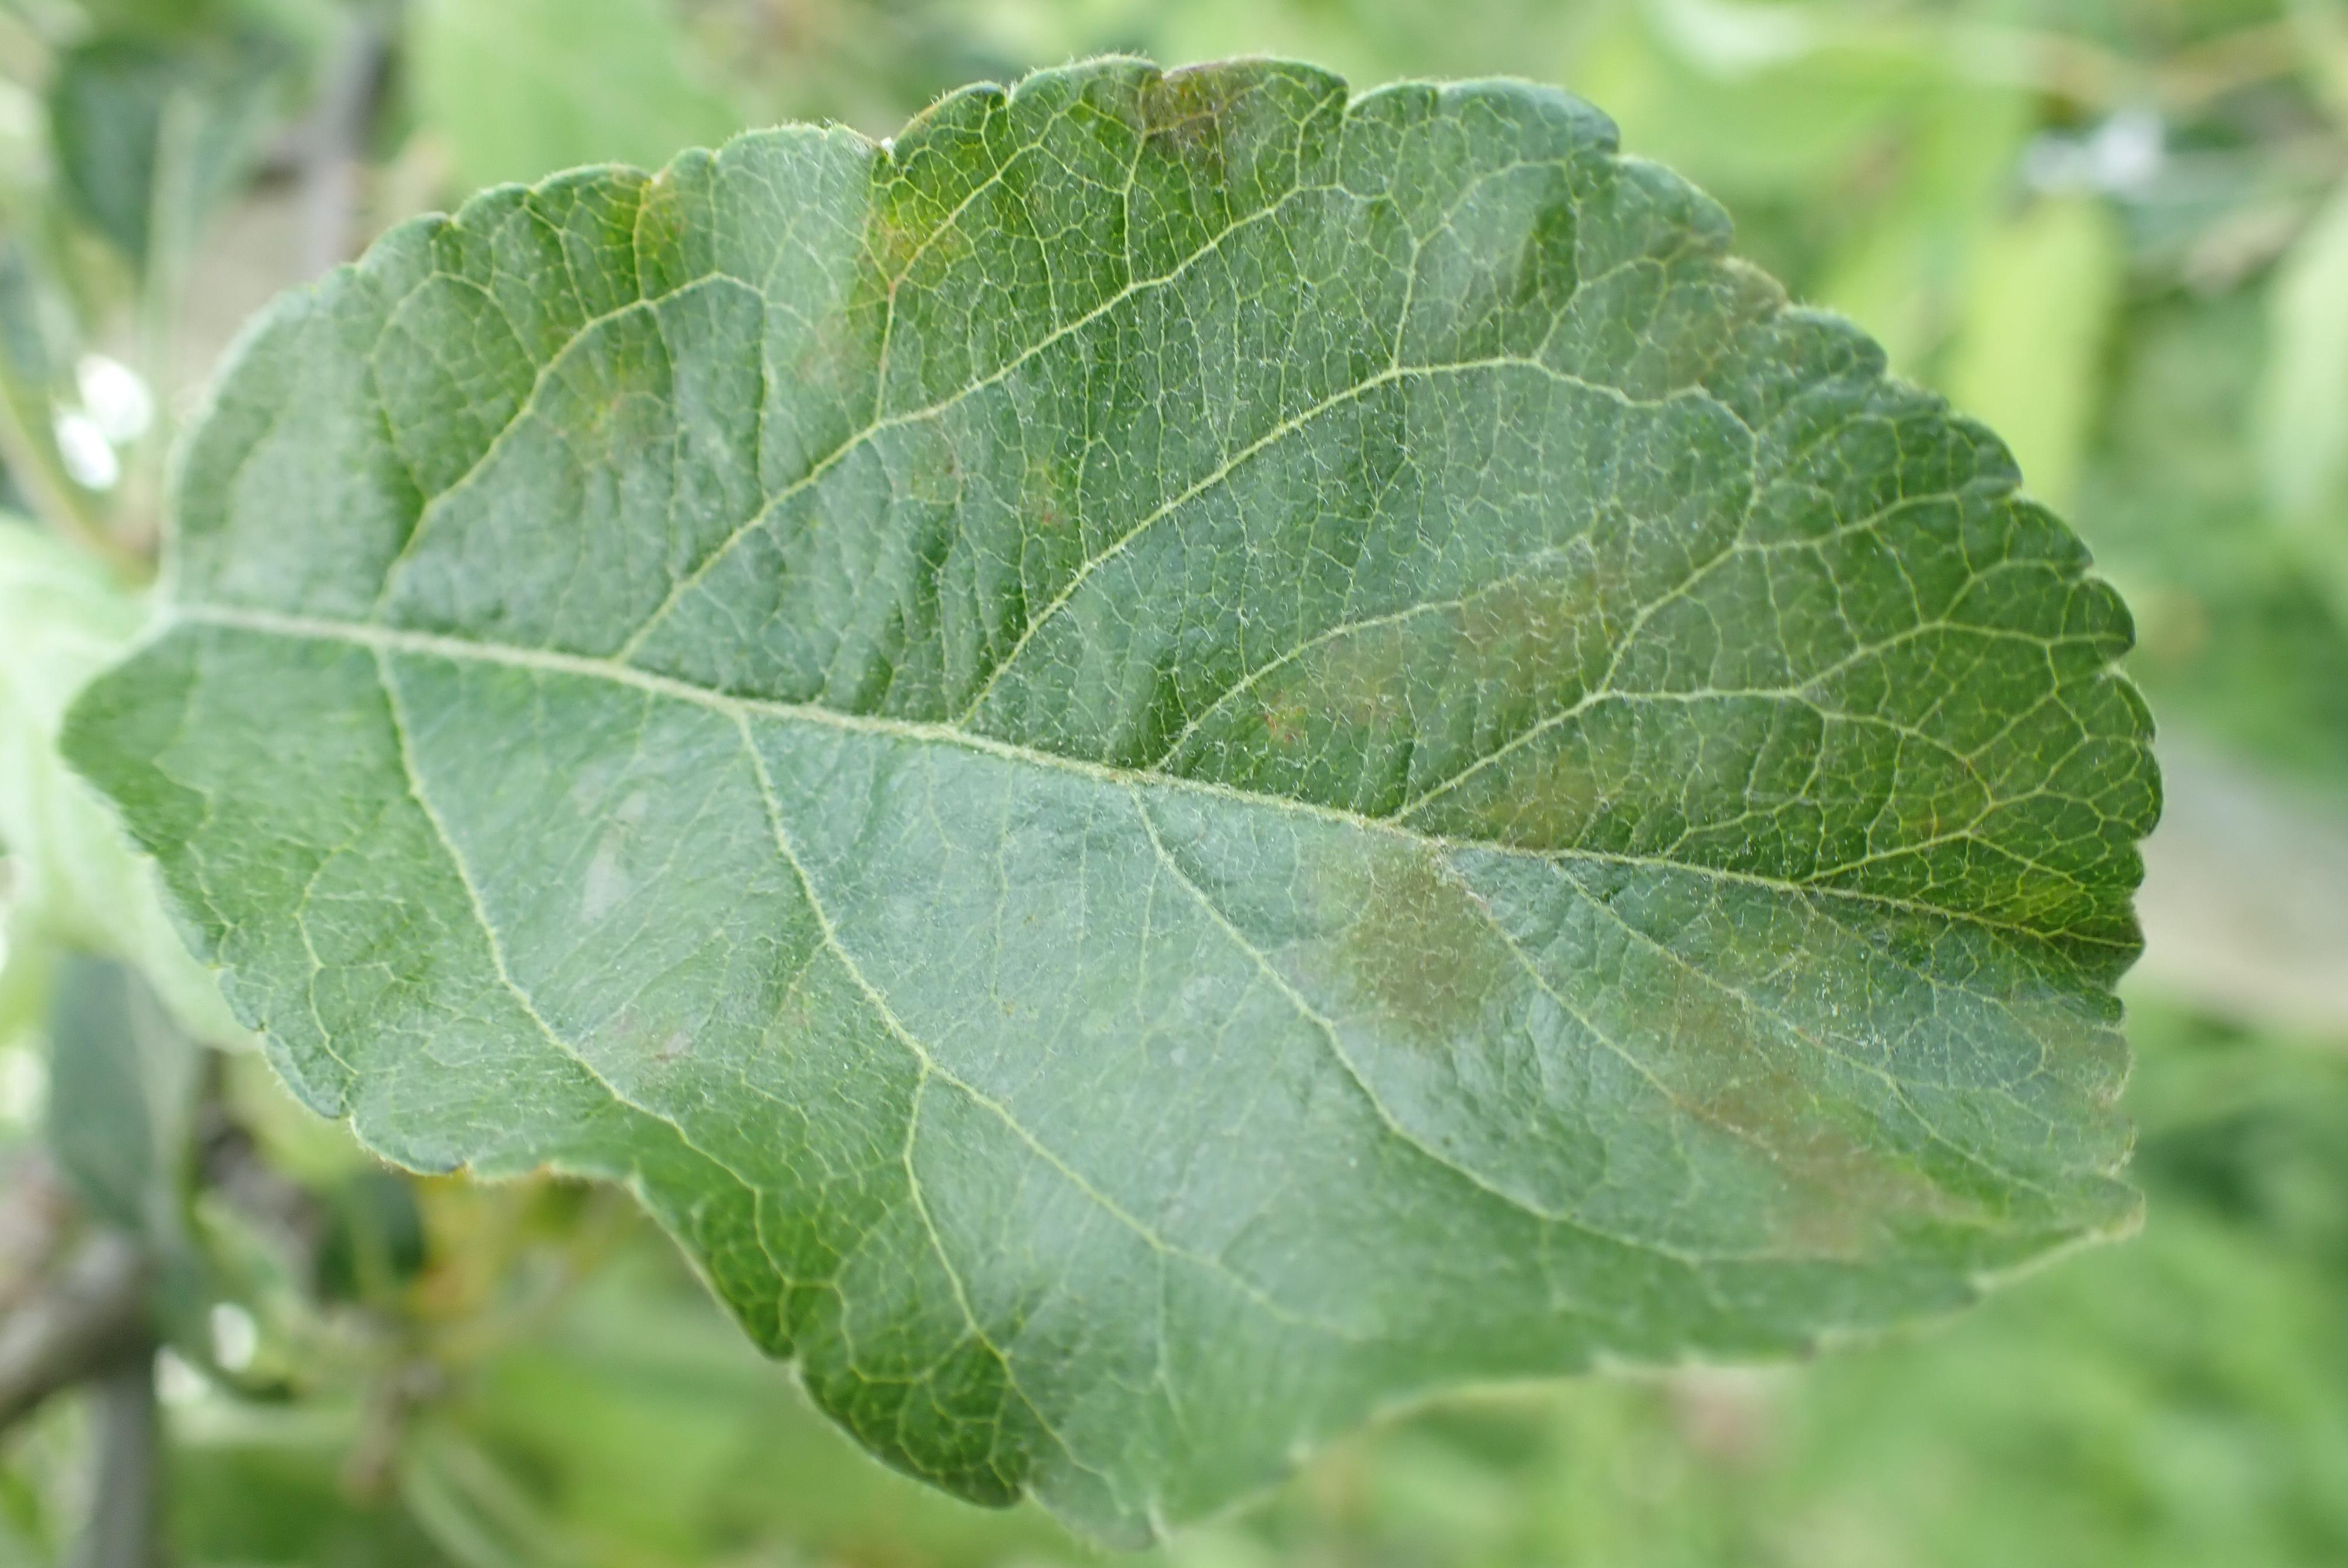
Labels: scab